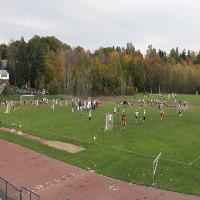
Weather: cloudy or overcast